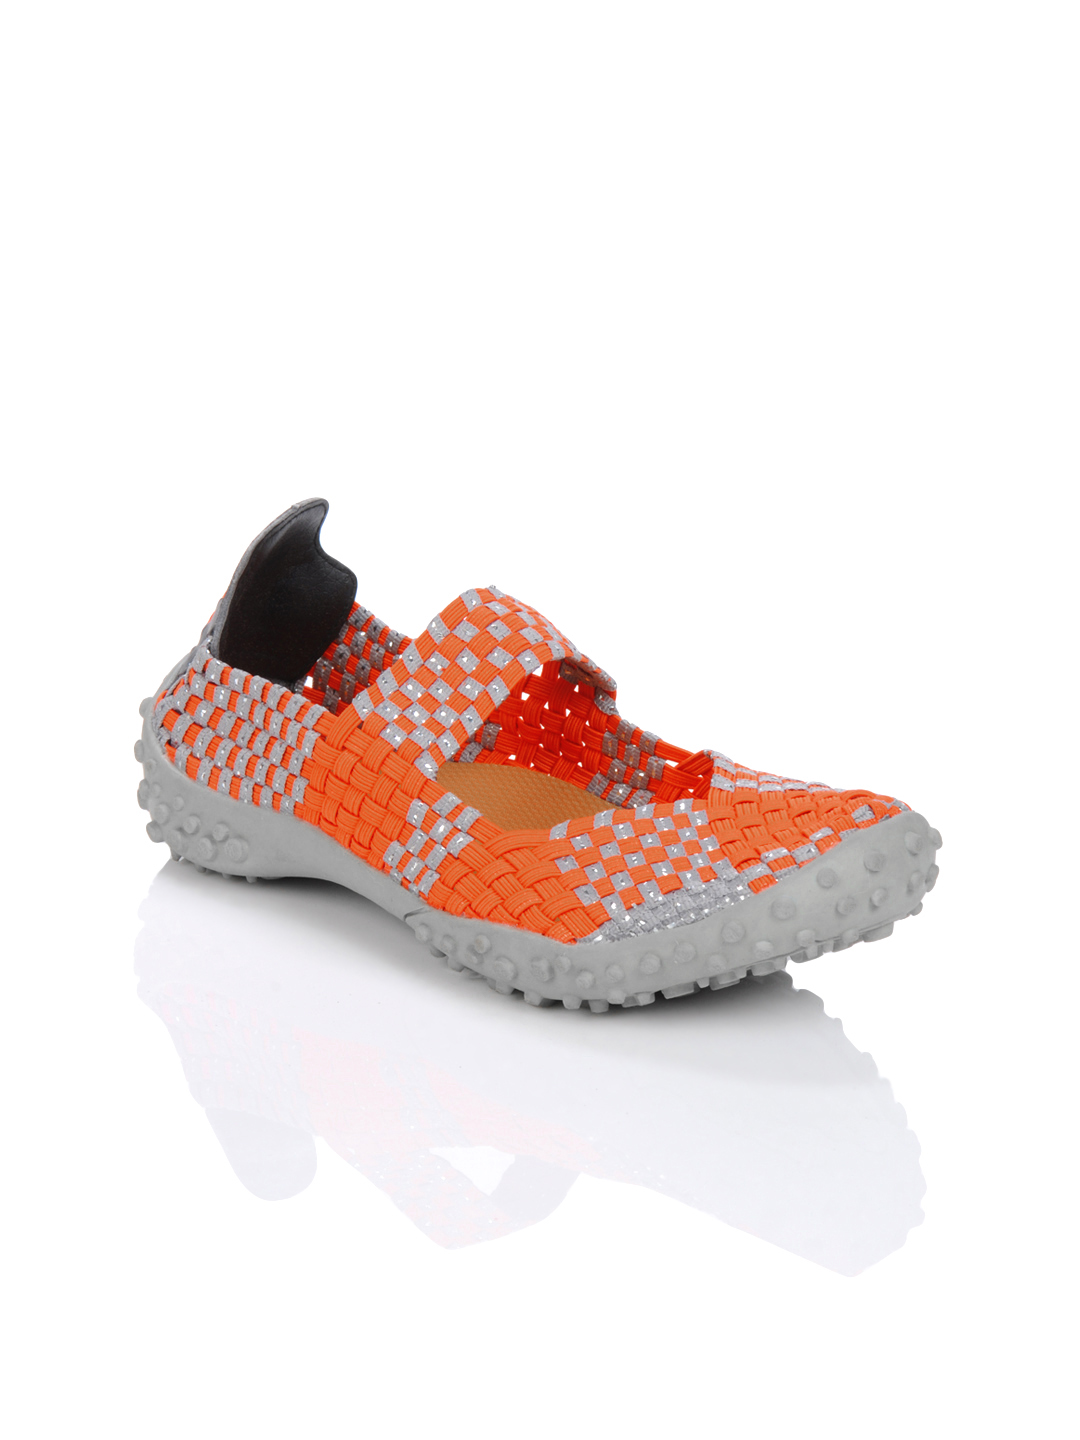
Catwalk Women Orange Shoes
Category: Footwear / Shoes / Casual Shoes
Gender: Women
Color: Orange
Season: Winter 2015
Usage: Casual